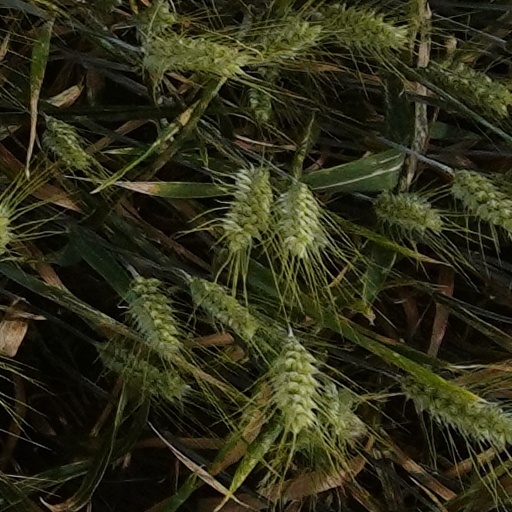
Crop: wheat